İnce Burun, Gökçeada

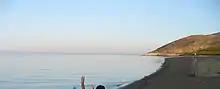
İnce Burun seen from Gizli Liman

İnce Burun, also Avlaka Burnu, is the westernmost point of Turkey. It is located at Gökçeada (older name in), at the entrance of Gulf of Saros in the northern Aegean Sea.